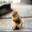
Label: squirrel